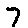
Label: 7